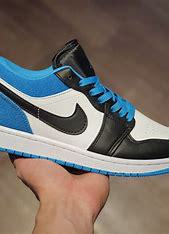
Brand: Nike
Model: Air Jordan 1